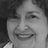
Emotion: happy